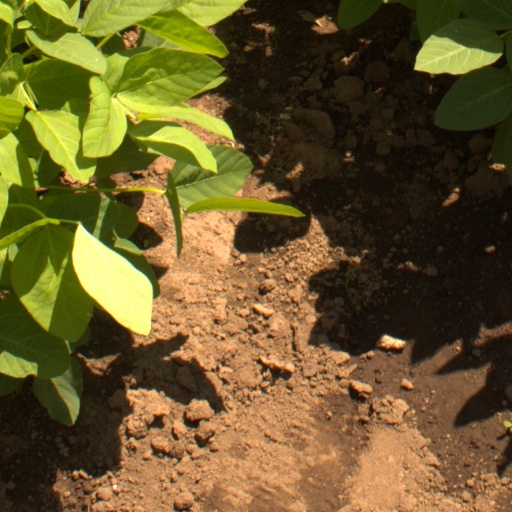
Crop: soybean